Ab anbar

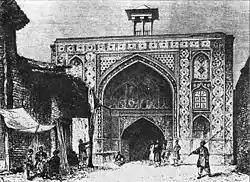
The "sar-dar" of Haj Kazem Ab Anbar in Qazvin, as sketched by French explorer Dieulafoy in the mid-1800s.

In some ab anbars, such as in Qazvin, the stairway and storage would be constructed adjacently alongside each other, whereas in others such as Yazd, the storage and stairway often had no structural connections to each other and the stairway was positioned independently. To prevent fatal fall distances, and possibly provide a brief relief when traversing the steps, there would be one to three landings built midway into the stairway. All stairways are linear.